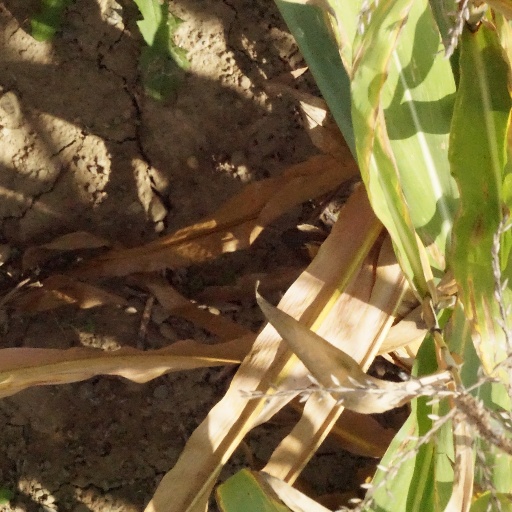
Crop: maize; corn